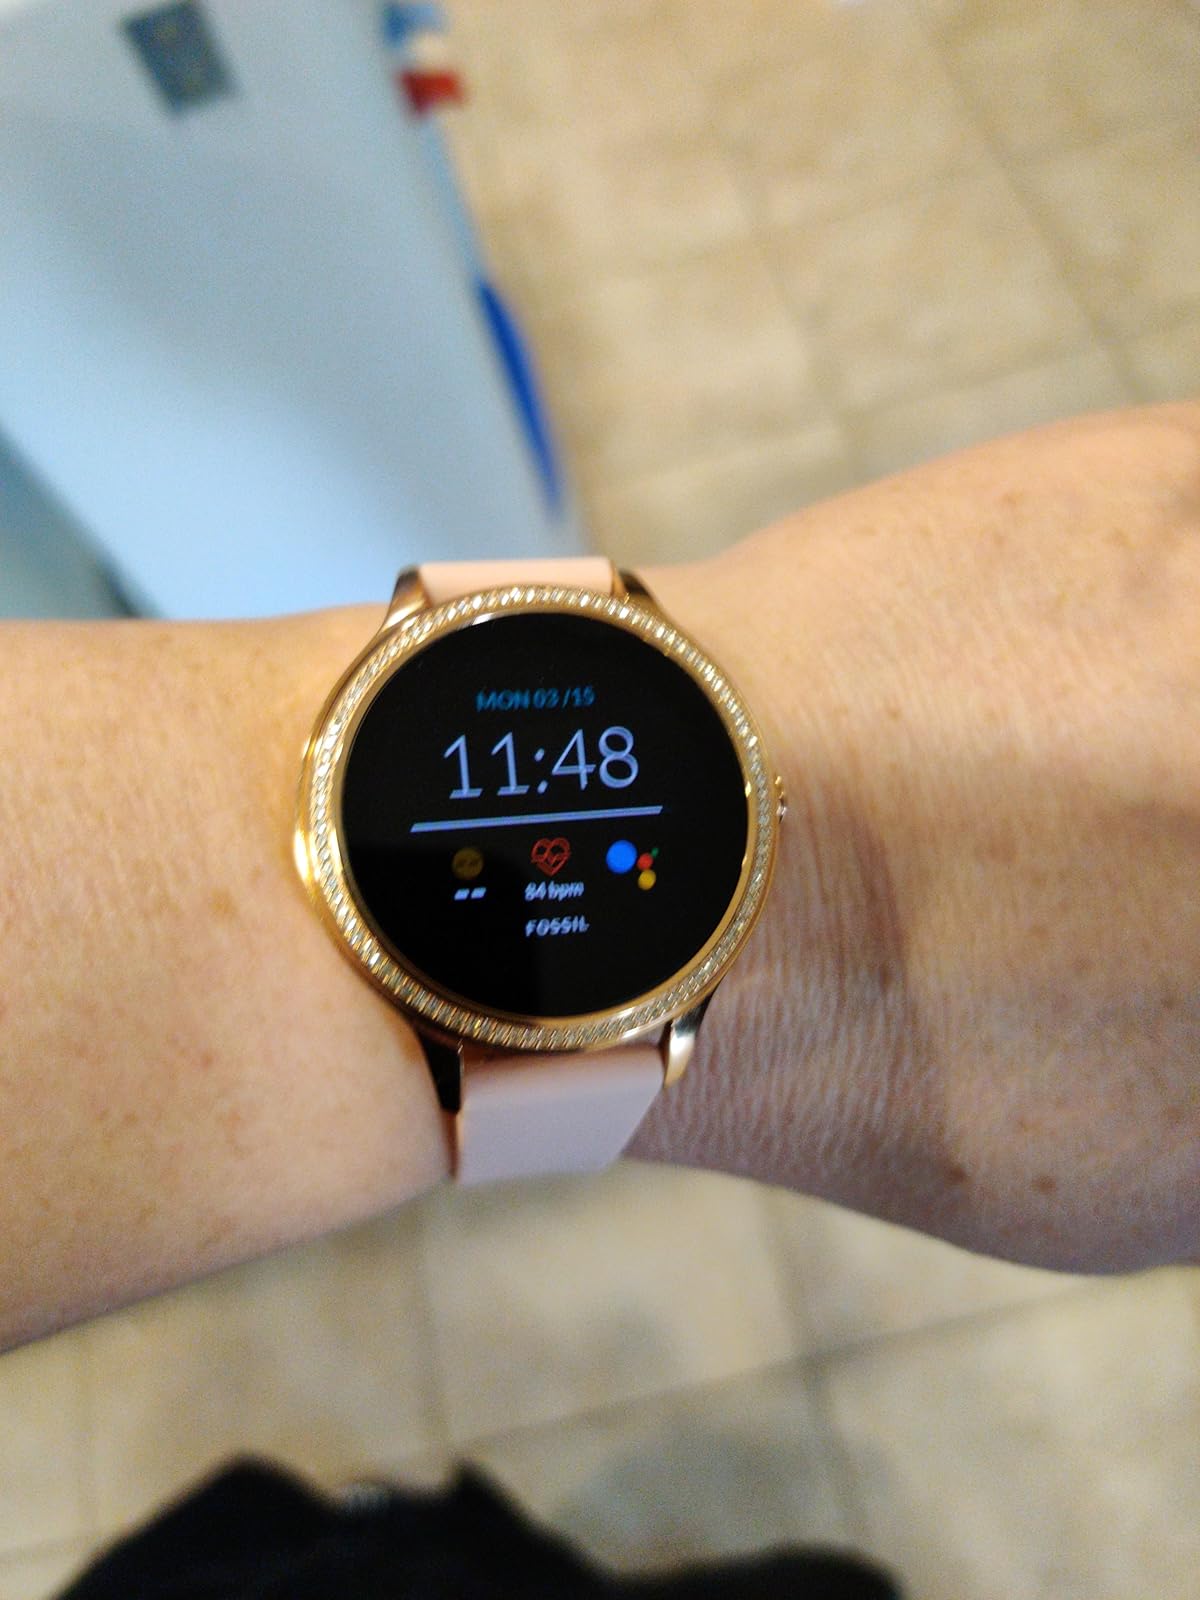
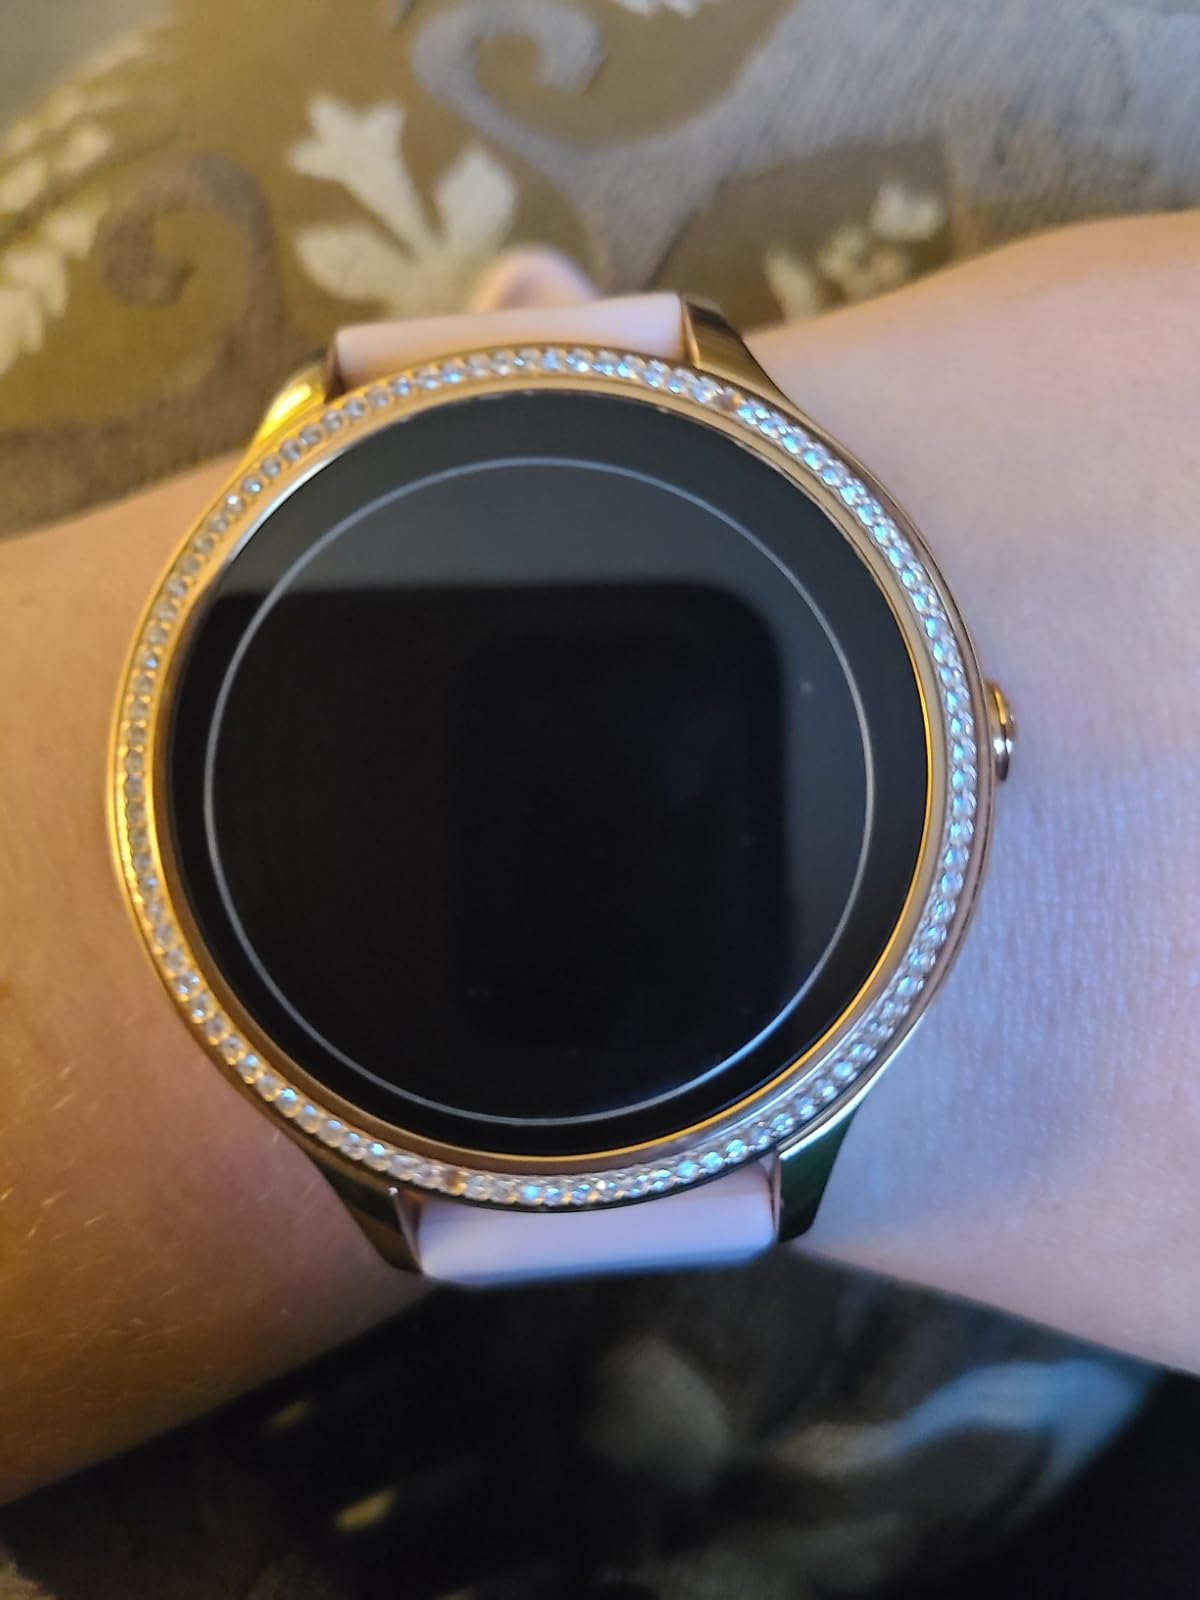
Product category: smartwatch
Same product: yes